Occupation of Mongolia

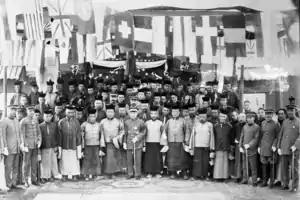
Xu Shuzheng and Mongolian Noyons in Khüree

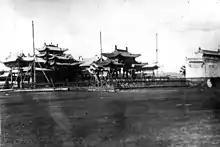
Green Palace in 1920s

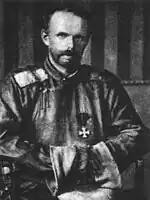
Roman von Ungern-Sternberg

In 1919, the Mongolian Council of Khans was addressed to by Xu Shuzheng in a condescending speech. In February 1920, Xu presided over a very humiliating ceremony in which Bogd Khan and other leaders were forced to kowtow before him and the Five Races Under One Union flag. That event marked the beginning of active resistance against Chinese rule, which coalesced into the Mongolian People's Party.